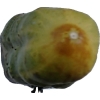
Label: cucumber